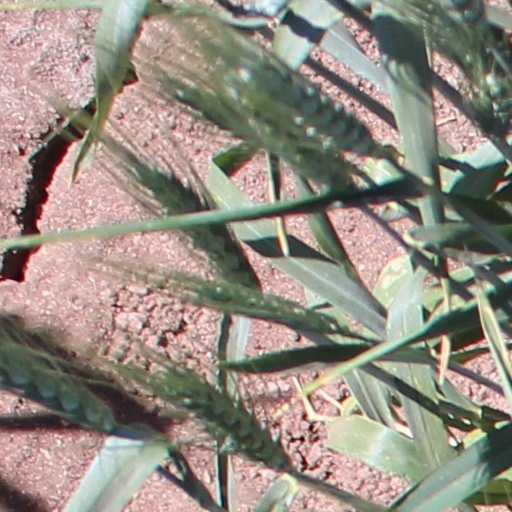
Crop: wheat